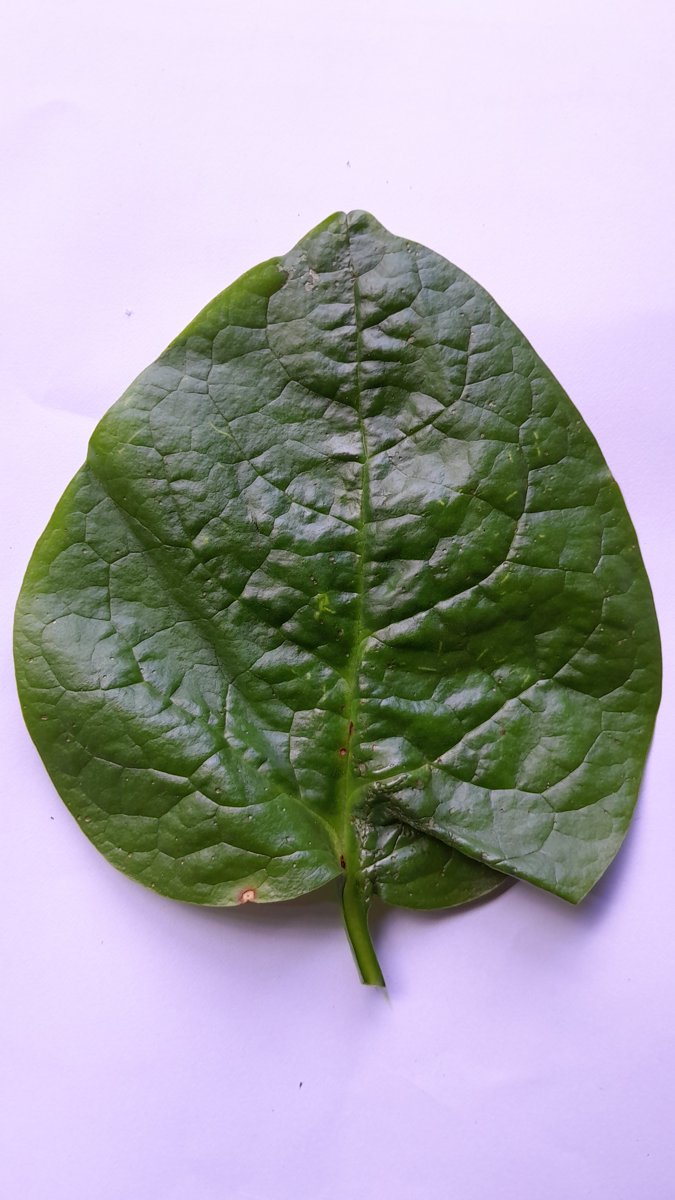
Label: Bacterial-Spot